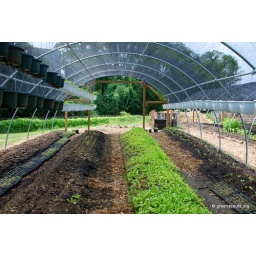
First batch of lettuces breaking ground in a finished hoop house.